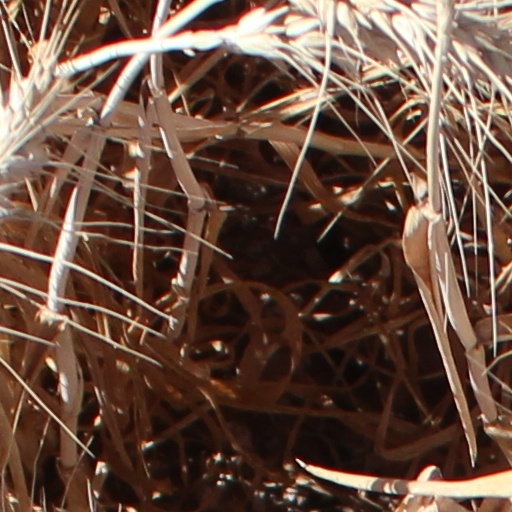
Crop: wheat